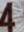
Number: 4